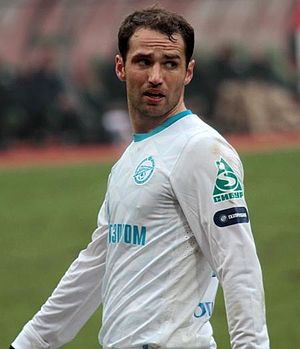
Roman Sjirokov
Roman Nikolajevitj Sjirokov er en tidligere professionel fodboldspiller fra Rusland der spillede som midtbanespiller. Han spillede blandt andet for FC Zenit Skt. Petersborg og Spartak Moskva.